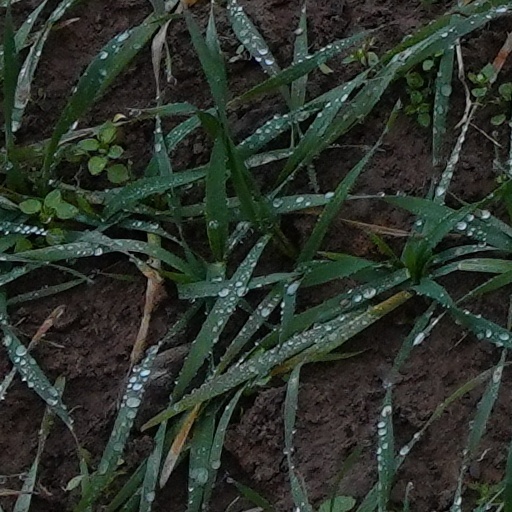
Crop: wheat